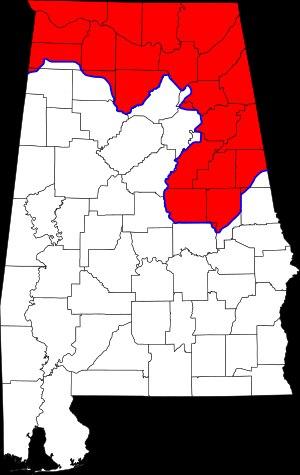
Les indicatifs régionaux 256 et 938 sont les indicatifs téléphoniques régionaux qui desservent le nord et le nord-est de l'État de l'Alabama aux États-Unis.